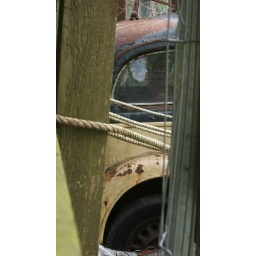
Burnt out cars in an empty lot down my street